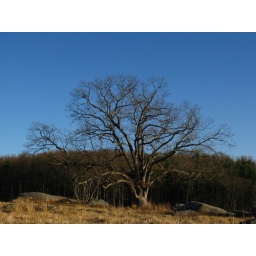
Witness tree on top of the Devil's Den. The hill in the background is Big Roundtop.